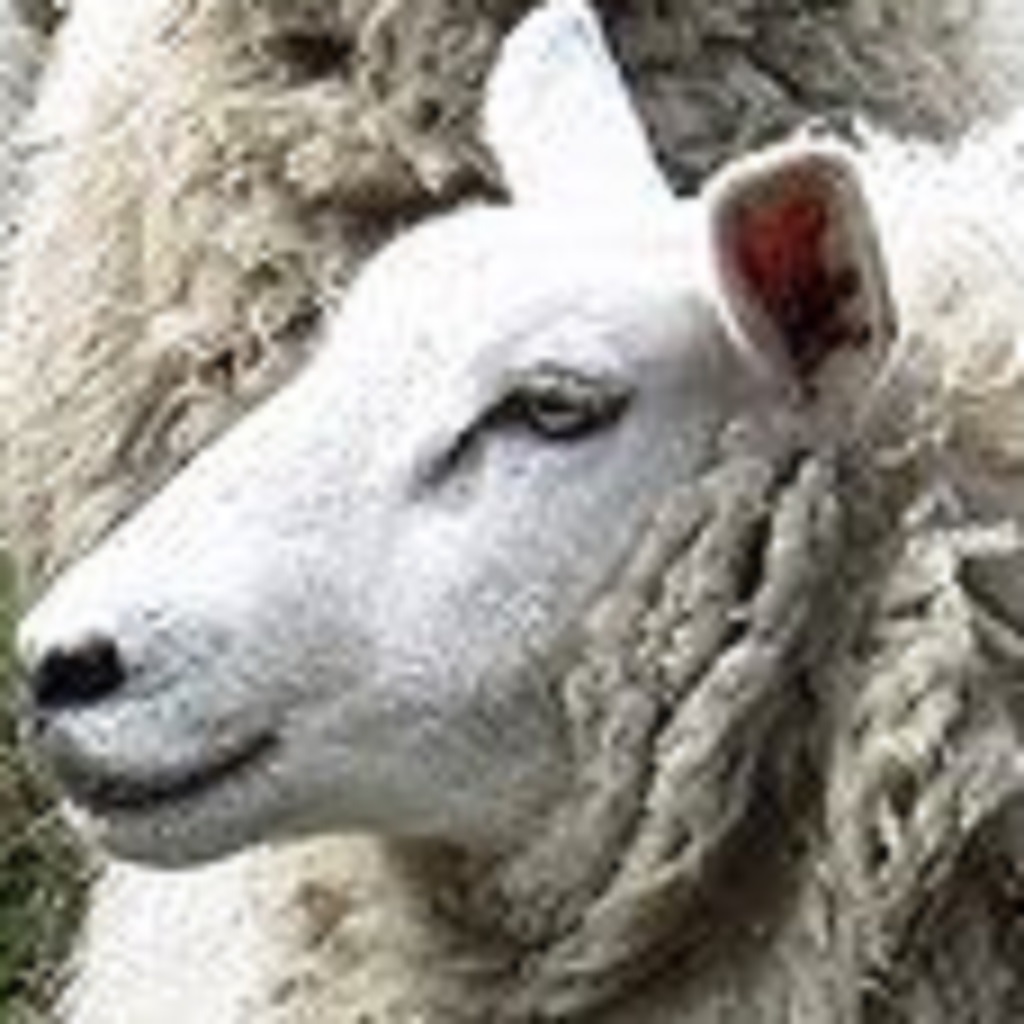
Label: no pain